3D fold evolution

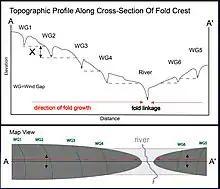
Fig. 12: The upper diagram shows a cross-section A-A' along the fold crests of two growing folds. The lower part shows a map view of the region. WG=wind gap. Red arrows: direction of lateral fold growth; Wind gap elevation decreases along lateral fold growth direction and curvatures of wind gaps convex towards lateral fold growth direction. The 2 fold segments grow towards each other and merge. Asymmetric forked drainage patterns are delineated on the fold segments. Modified from Hetzel (2004), He and Li (2009) and Ramsey (2008).

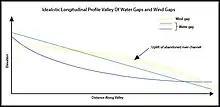
Fig. 13: Idealized river profiles of water gap and wind gap respectively. Yellow line – wind gap; Blue line and green line – water gap. Note that this is a highly idealized diagram and the actual profile of both wind and water gap should be much more rugged and irregular, though the average trend will be similar to the diagram. Based on He and Li (2009).

Elevation of wind gaps decreases along the growth direction of fold and curvature of curved wind gaps convex towards the growth direction of the fold. Multiple wind gaps can be formed from a single river if there is continuous lateral fold growth and the river keeps being deflected, by abandoning its earlier channel and forming a new one around the outside of the developing fold. In a topographic profile along fold crest, wind gaps appears as deep, narrow v-shaped valley. The incision depth of a wind gap correspond to the period of active river erosion before the channel was abandoned, i.e. the duration of its state of being a river or water gap. Since the time of abandonment of an old river channel(time of formation of a new wind gap) is the time of formation of a new river channel and the start of erosion in the new channel, the base elevation of a wind gap would approximately equals to the surface elevation of its successor, provided that they were formed from the same river. Therefore, the elevation of wind gaps must always decrease along the direction of lateral fold growth along fold crest, which is one of the strongest, although not decisive, evidence of the characteristics of fold growth. As former deflected streams, some of the wind gaps may show curvature that convex towards the direction of lateral fold growth.